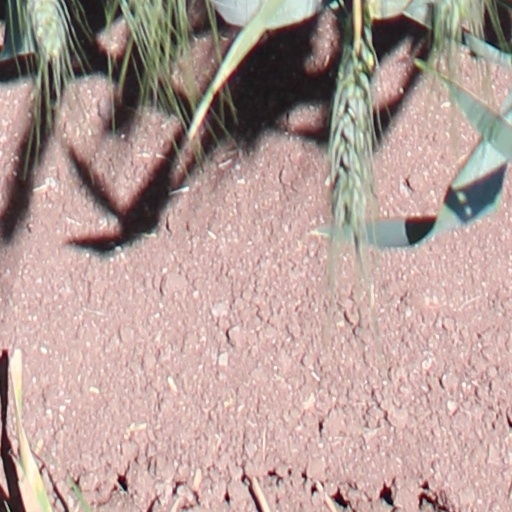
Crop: wheat